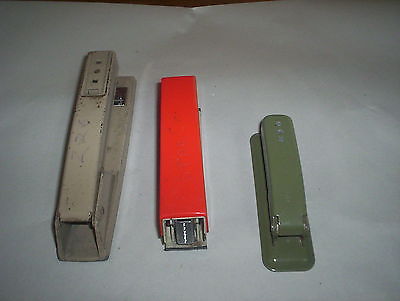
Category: stapler